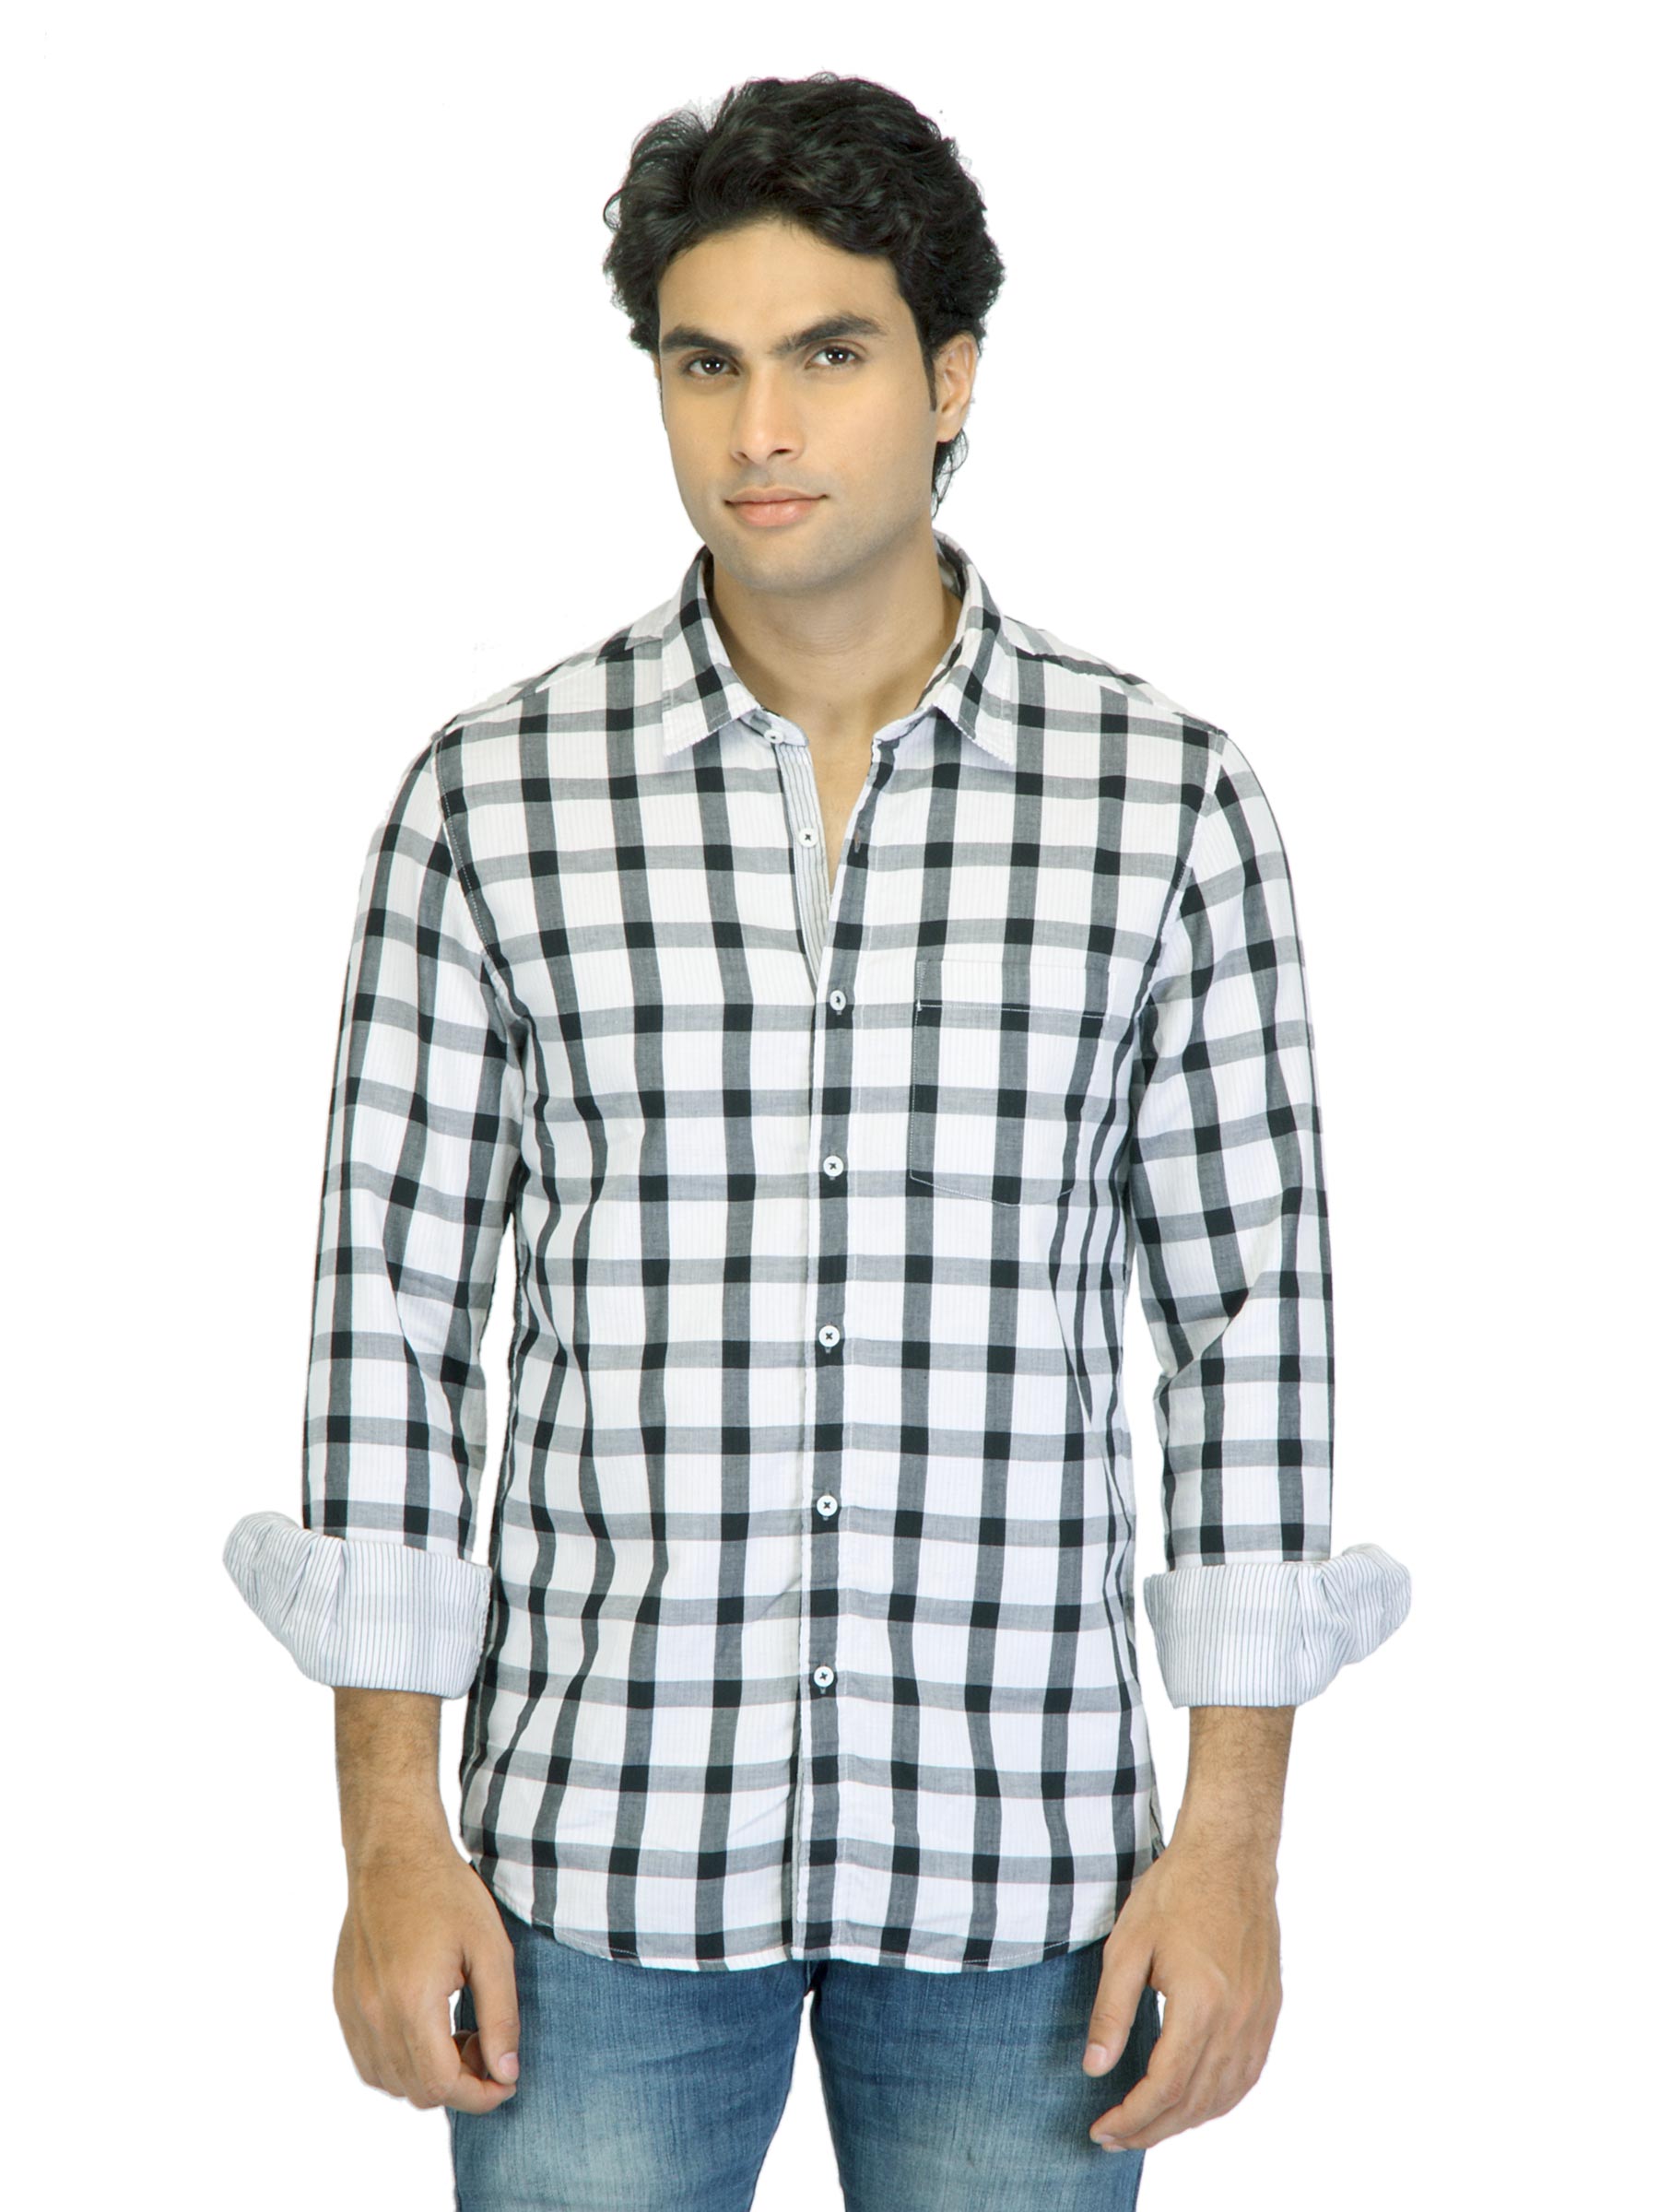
Turtle Men Check Black Shirt
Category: Apparel / Topwear / Shirts
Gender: Men
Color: Black
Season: Summer 2012
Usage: Casual